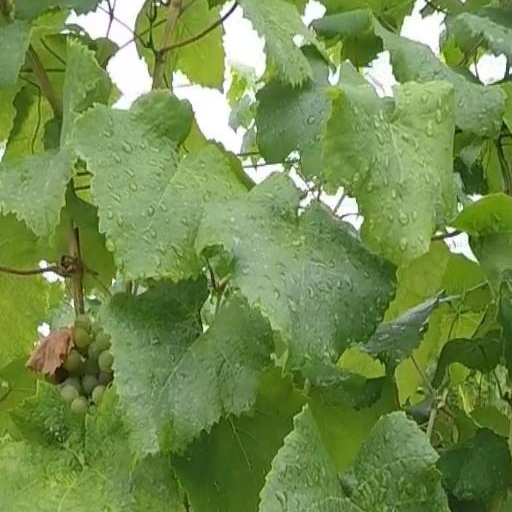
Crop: grape